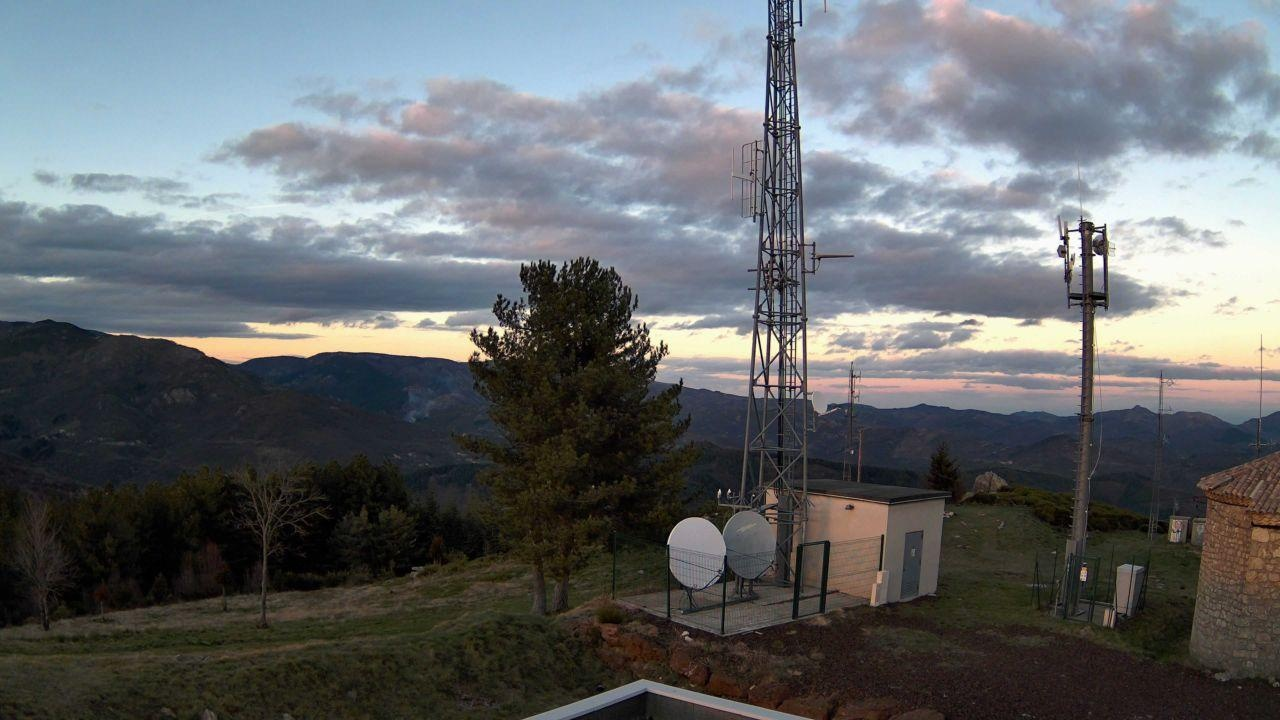
Fire: no
Smoke: yes